Percentile

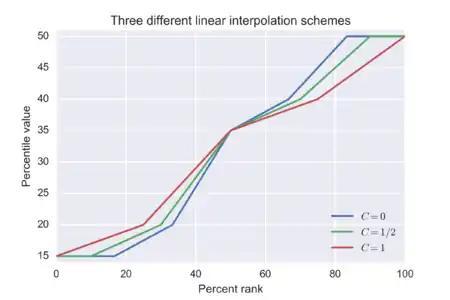
The result of using each of the three variants on the ordered list {15, 20, 35, 40, 50}

[Source: Some software packages, including NumPy and Microsoft Excel (up to and including version 2013 by means of the PERCENTILE.INC function). Noted as an alternative by NIST.]